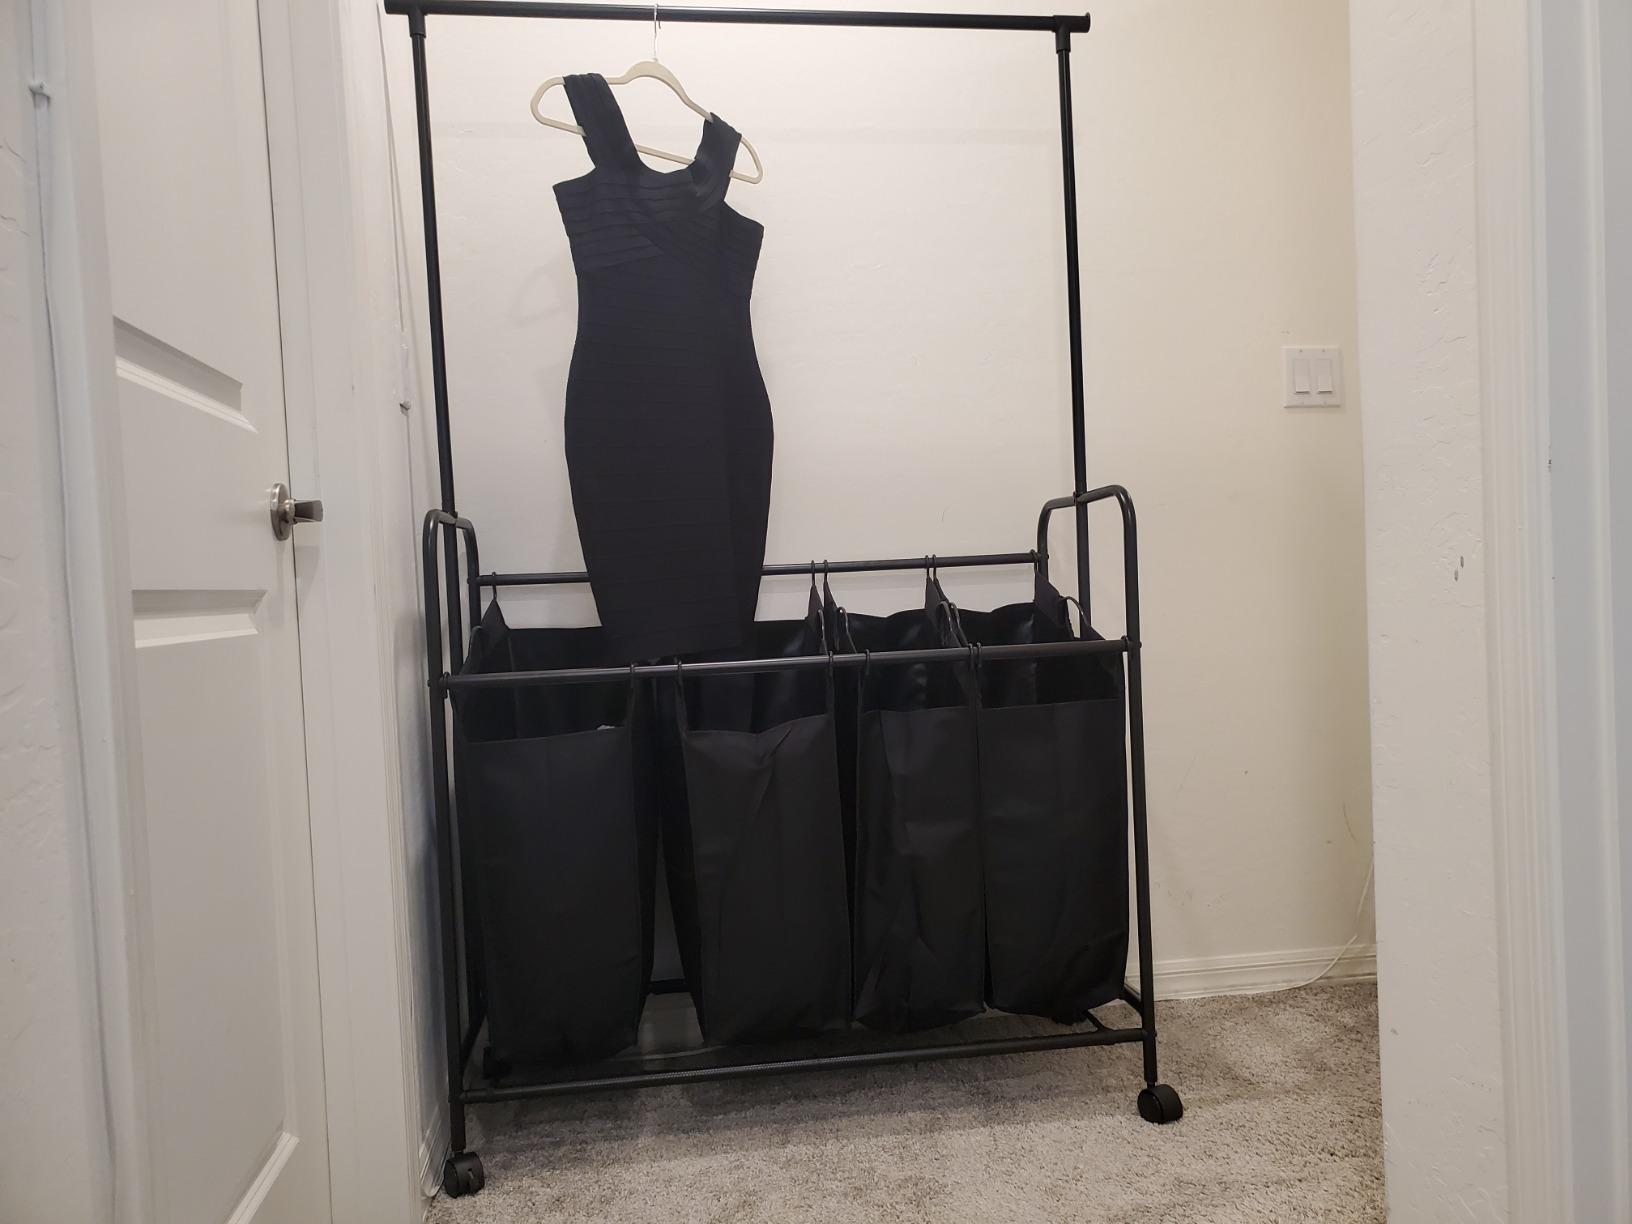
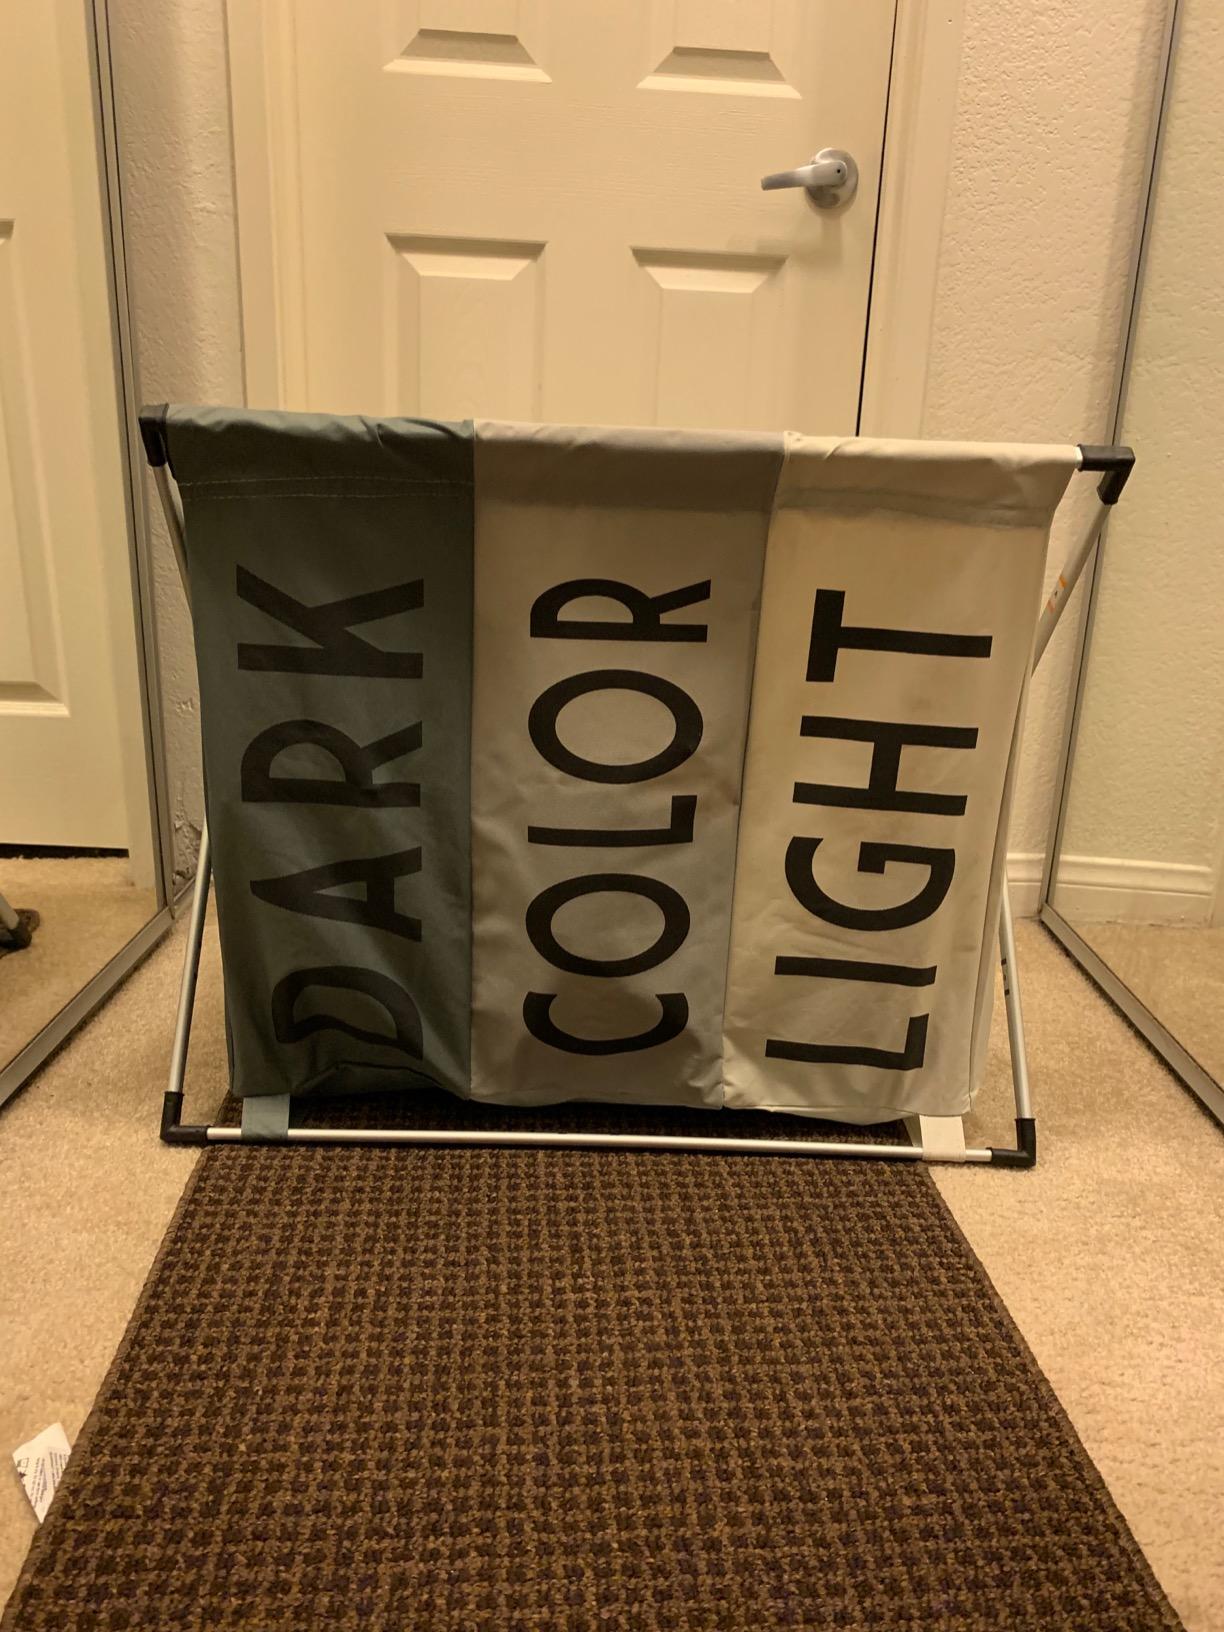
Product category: items_hamper
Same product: no